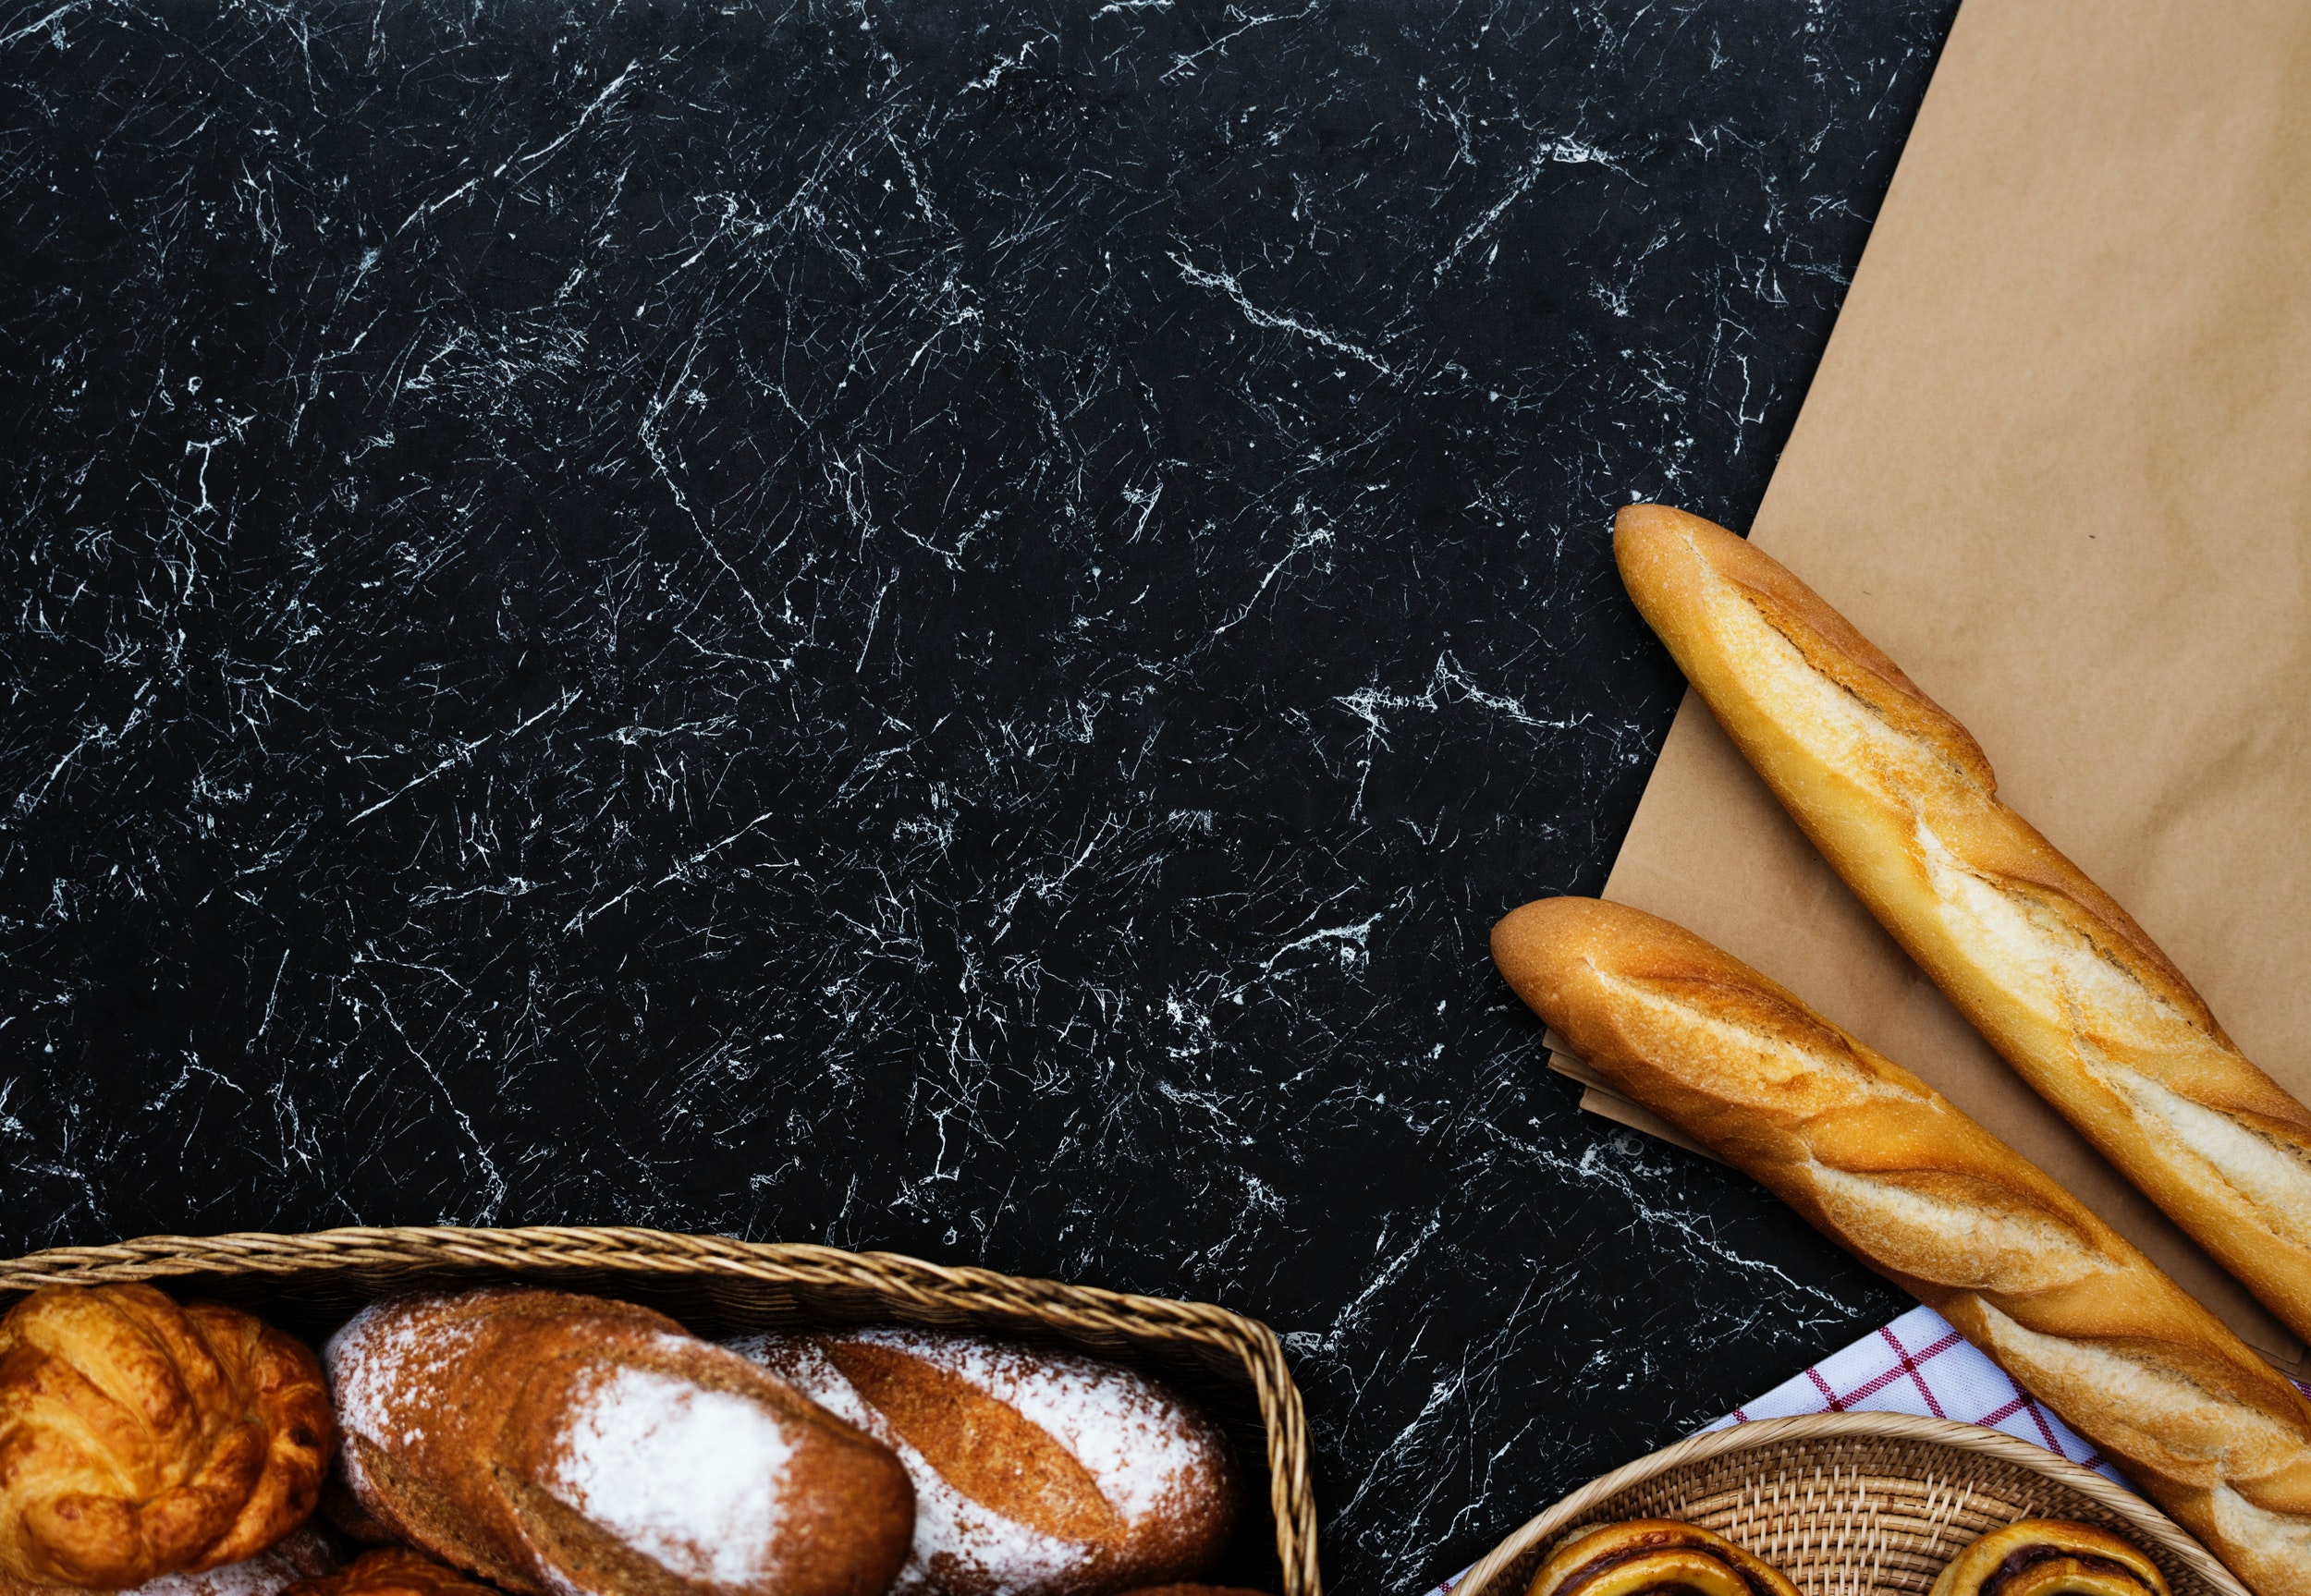
food, still life photography, cuisine, baguette, bread, still life